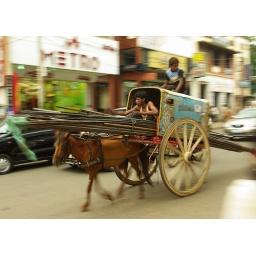
A quick shot on commercial street in Bangalore. Interesting depth of field and blur .